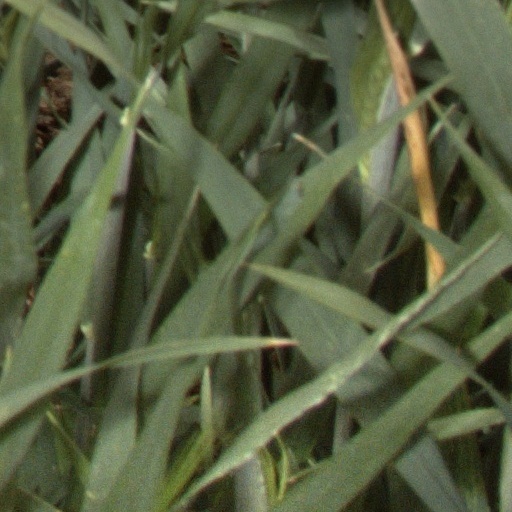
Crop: wheat